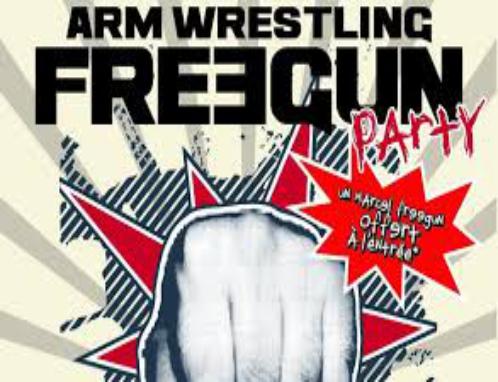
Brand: Freegun
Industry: Clothes